Martín Mandra

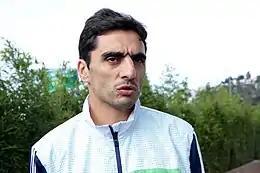
Mandra in 2015

Martín Roberto Mandra (born 20 December 1975) is an Argentine former professional footballer who played as a forward.